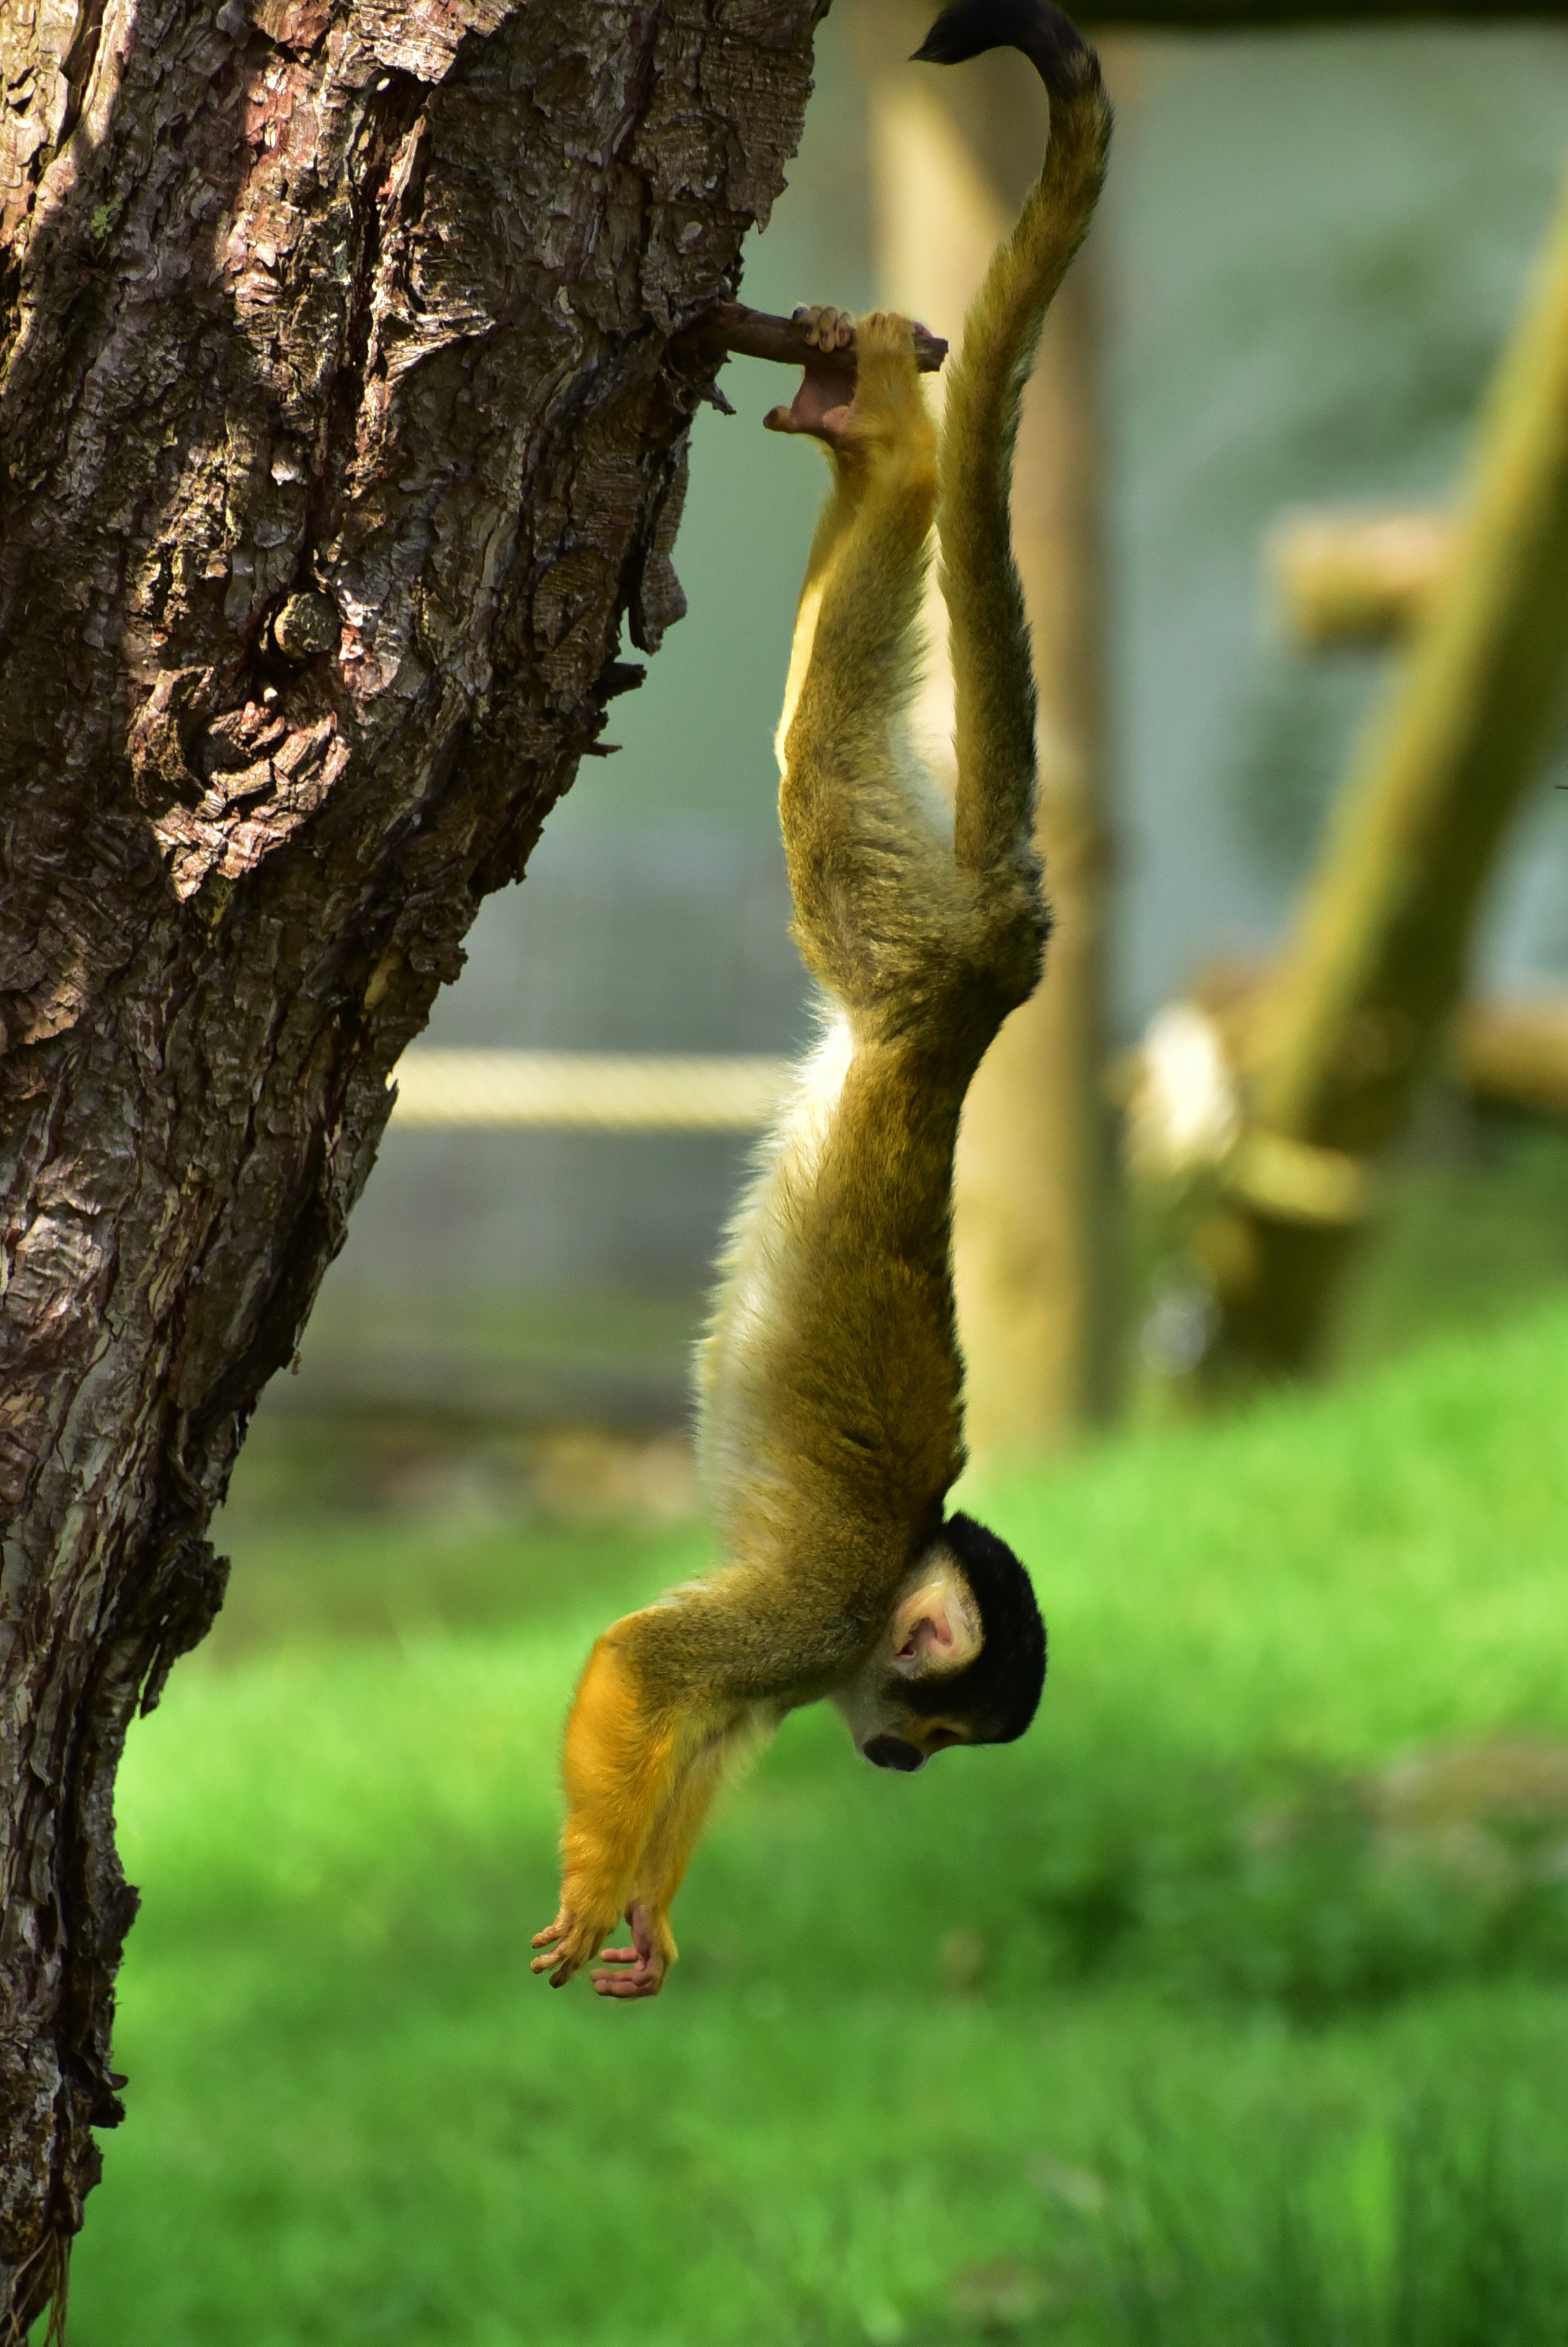
nature, sweet, animal, cute, wildlife, fur, small, mammal, squirrel, monkey, fauna, primate, vertebrate, funny, ffchen